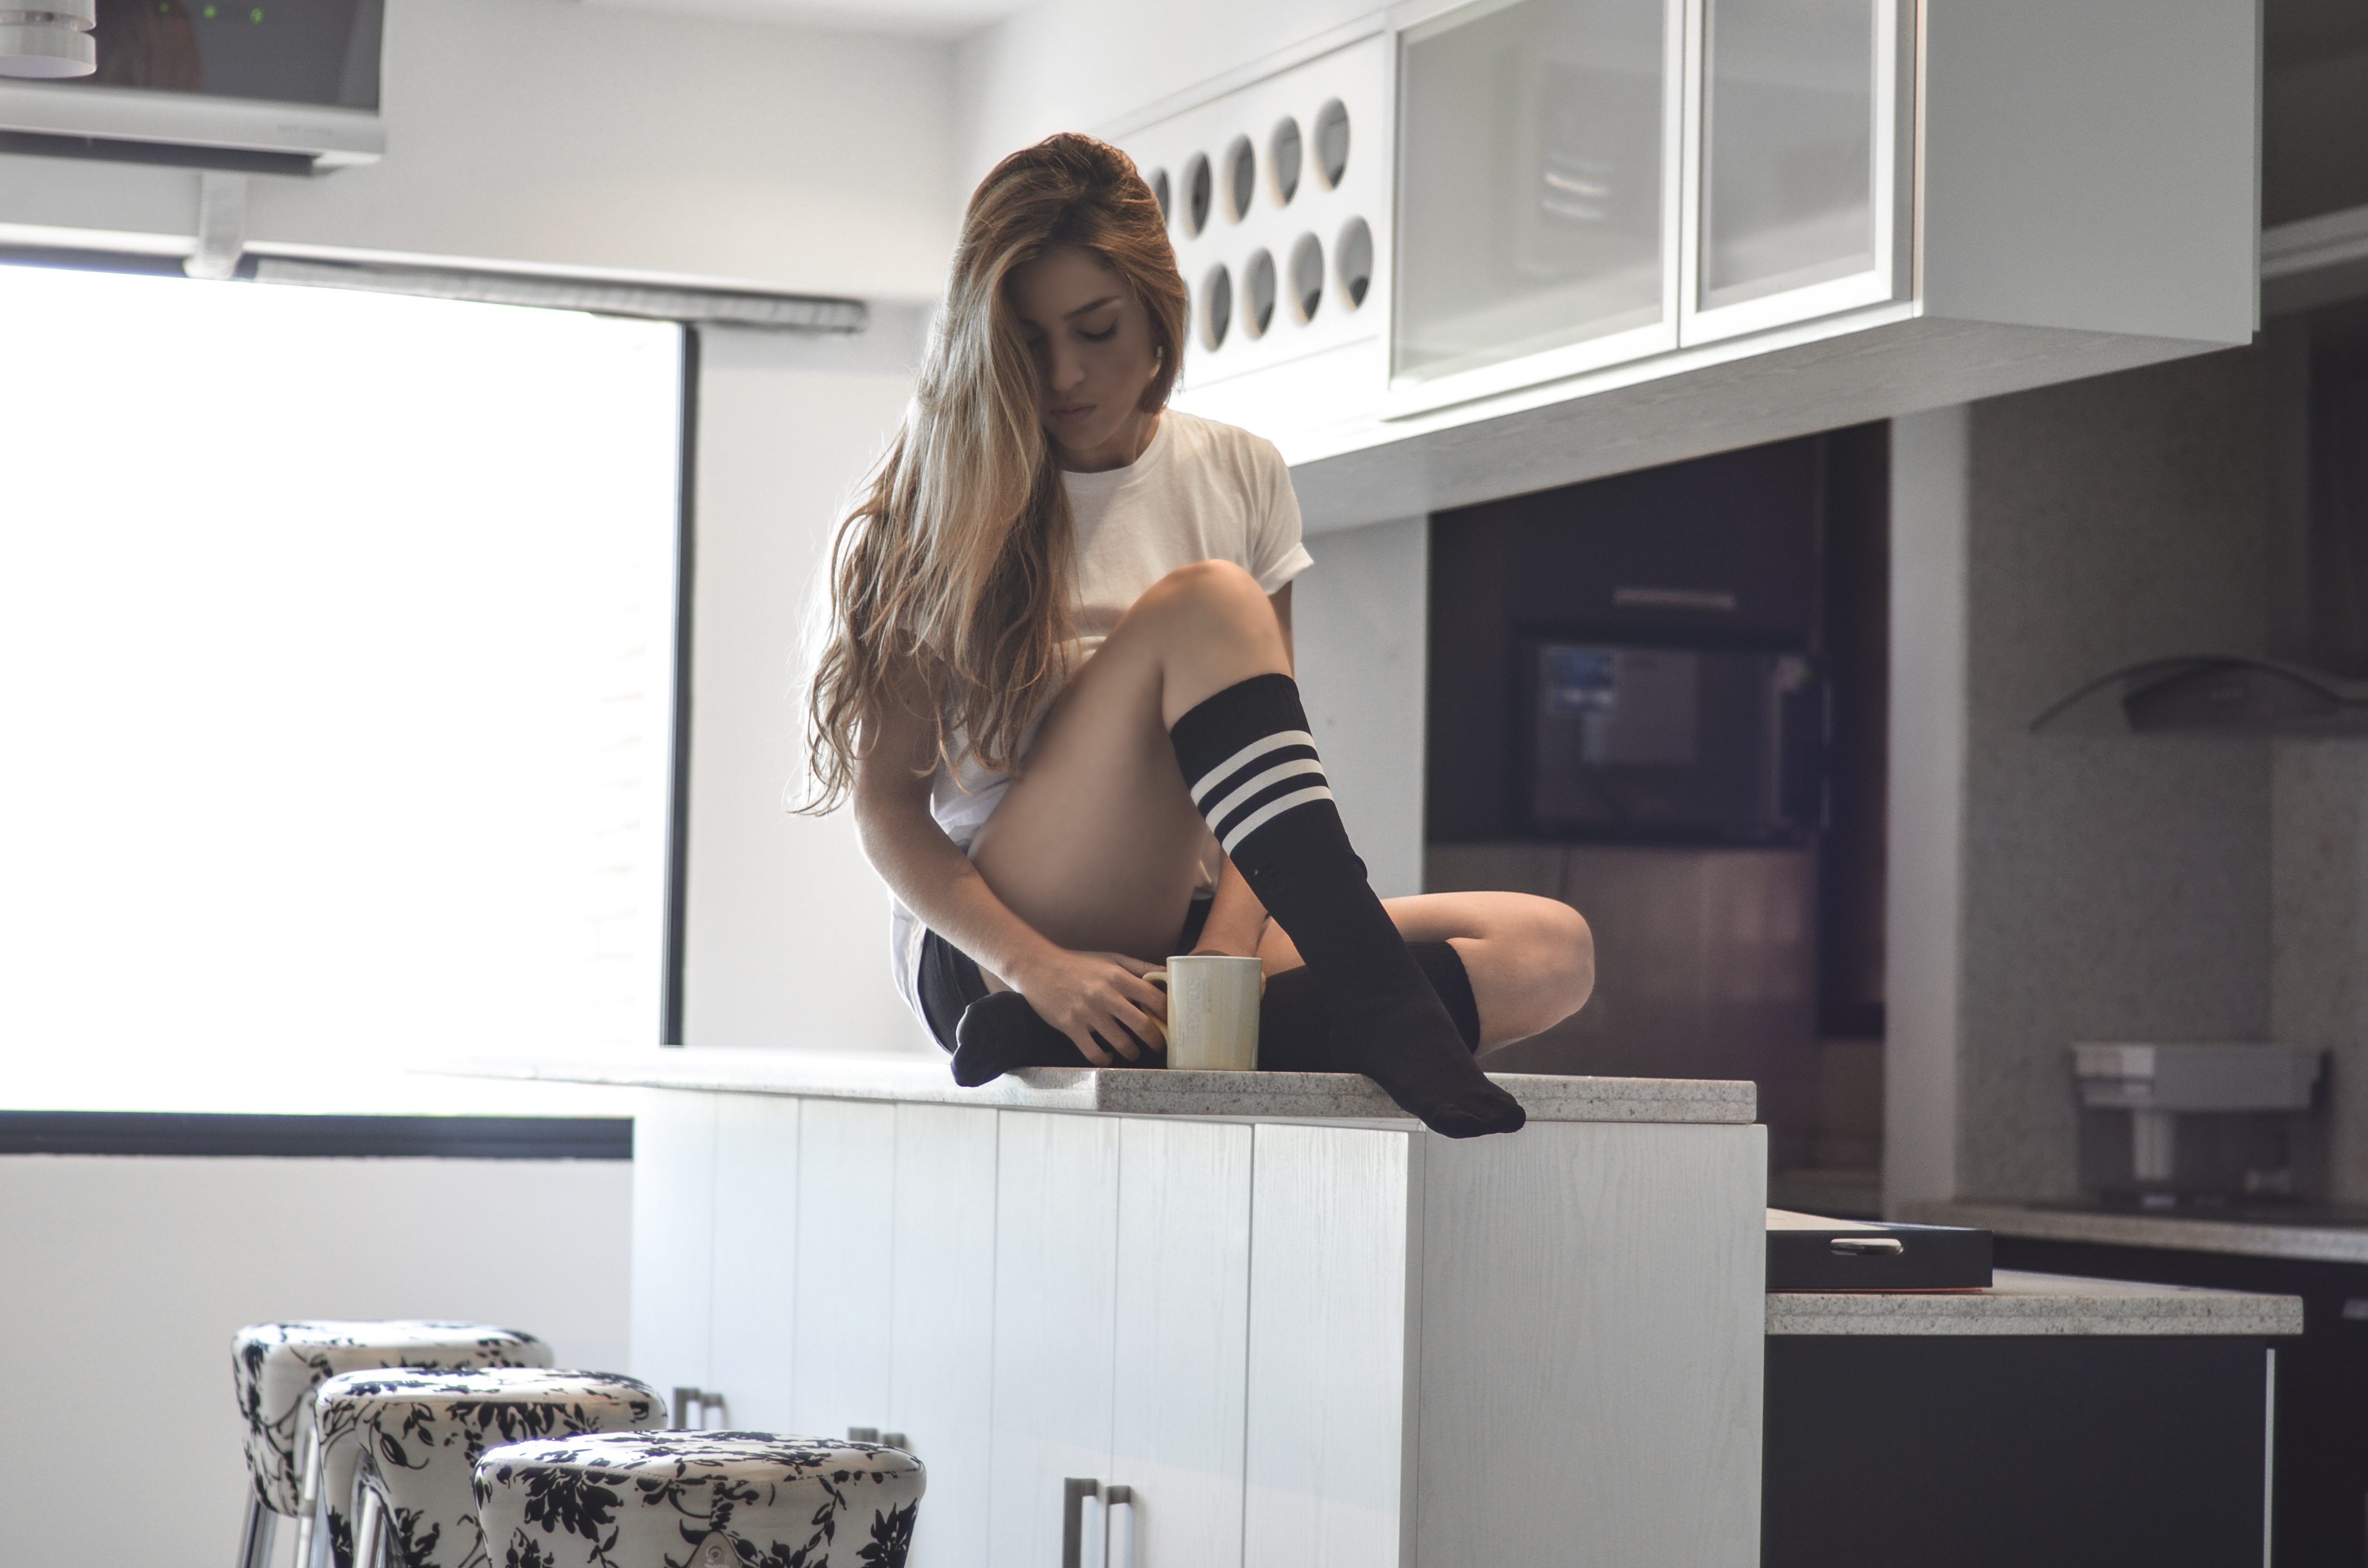
coffee, girl, photography, dawn, urban, leg, portrait, model, young, fashion, room, women, style, body, bella, beautiful woman, sensual, photo shoot